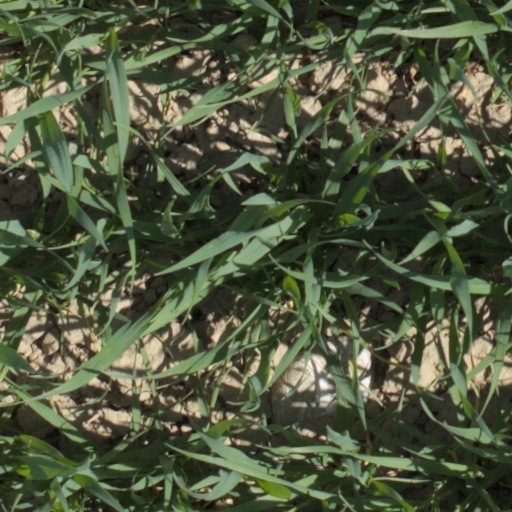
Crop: wheat